History of Baghdad

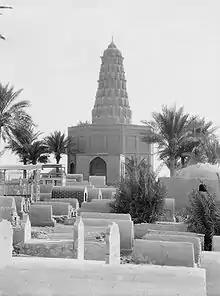
Zumurrud Khaton tomb in Baghdad,1932

Baghdad was founded on 30 July 762 CE. It was designed by Caliph al-Mansur. According to 11th-century scholar Al-Khatib al-Baghdadi in his "History of Baghdad," each course of the city wall consisted of 162,000 bricks for the first third of the wall's height. The wall was 80 ft high, crowned with battlements and flanked by bastions. A deep moat ringed the outer wall's perimeter.